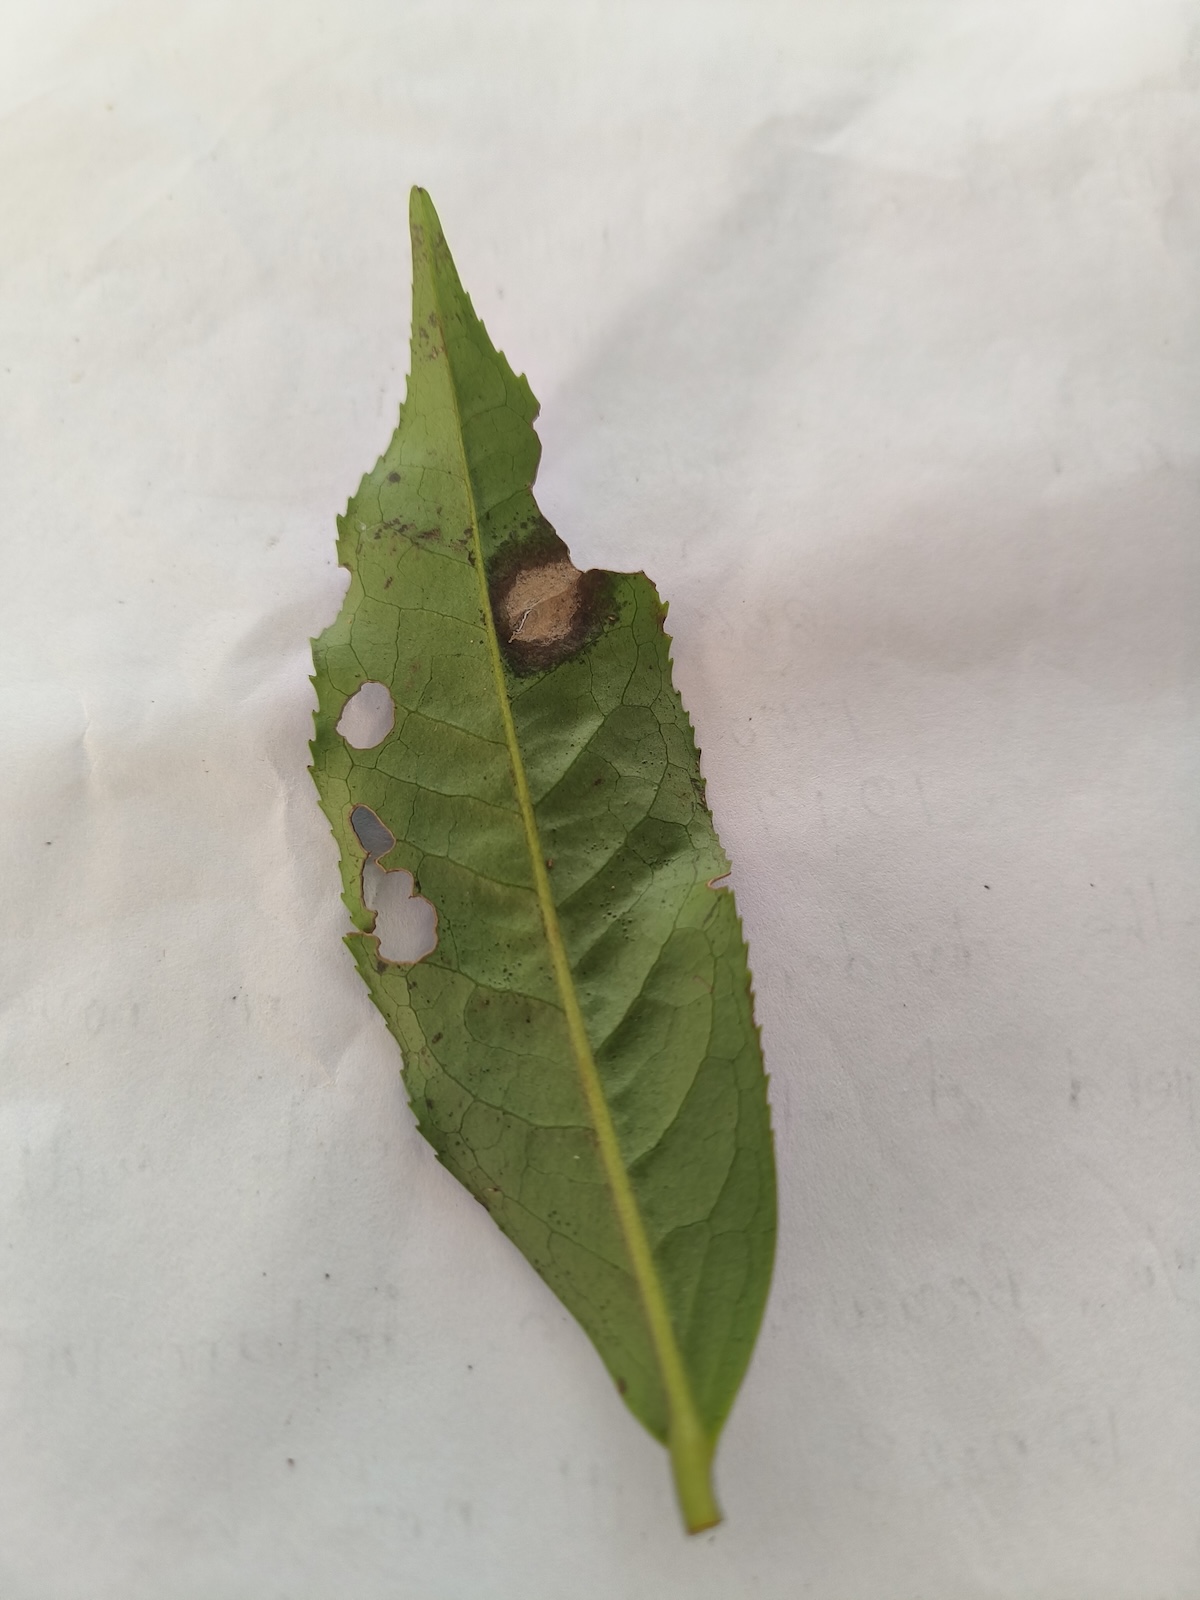
Label: Gray Blight